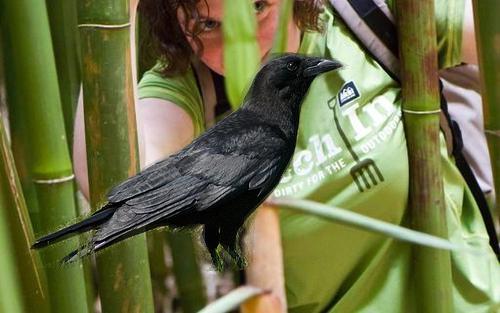
Bird species: Common_Raven
Bird type: landbird
Background: land